Describe the emotion expressed in this image:  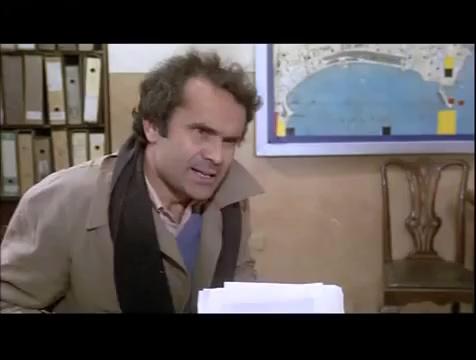
This person displays Pain, valence and arousal with low intensity.